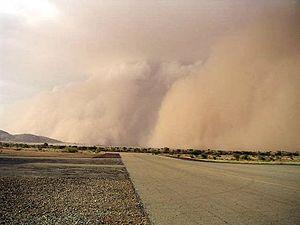
La désertification est définie comme étant « la dégradation des terres dans les zones arides, semi-arides et subhumides ». Définition adoptée lors de la Convention des Nations unies de la lutte contre la désertification en 1994. La désertification est un problème majeur et actuel. D’après cette même Convention, la désertification est un problème de dimension mondiale étant donné que les zones citées dans la précédente définition touchent une part importante de la surface des zones émergées et de la population mondiale.